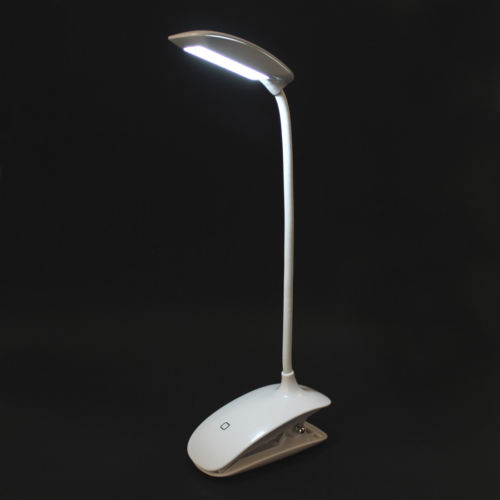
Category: lamp